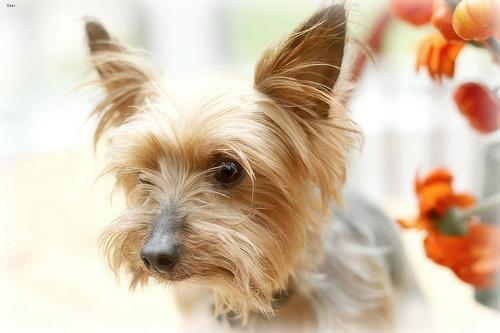
yorkshire terrier